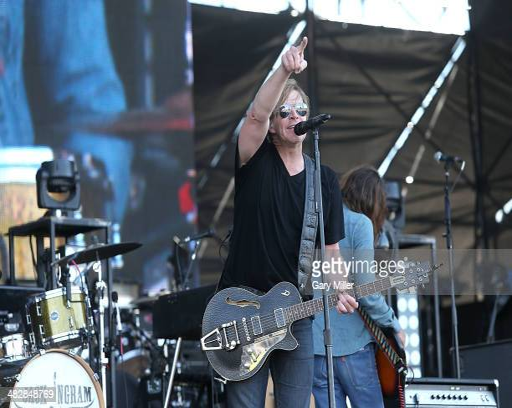
country artist performs in concert during festival